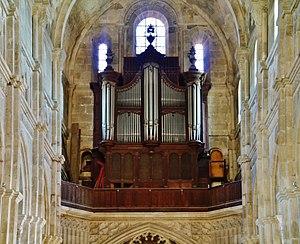
La cathédrale Saint-Lazare d'Autun est une cathédrale catholique située à Autun, dans le département français de Saône-et-Loire et la région Bourgogne-Franche-Comté.